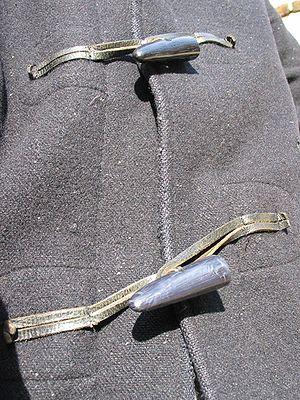
Attaches de fermeture d'un duffle-coat